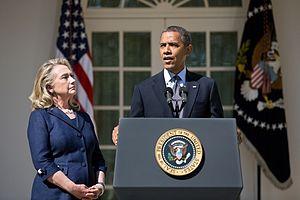
À partir du 11 septembre 2012, date coïncidant avec le onzième anniversaire des célèbres attentats de 2001, plusieurs représentations diplomatiques occidentales, dont l'ambassade des États-Unis en Égypte, au Caire et le consulat des États-Unis à Benghazi en Libye, ont été la cible d'attaques présentées comme des réactions à la diffusion sur YouTube, depuis le 2 juillet 2012, de la bande-annonce d'un film intitulé L'Innocence des musulmans, tenu pour blasphématoire envers Mahomet.